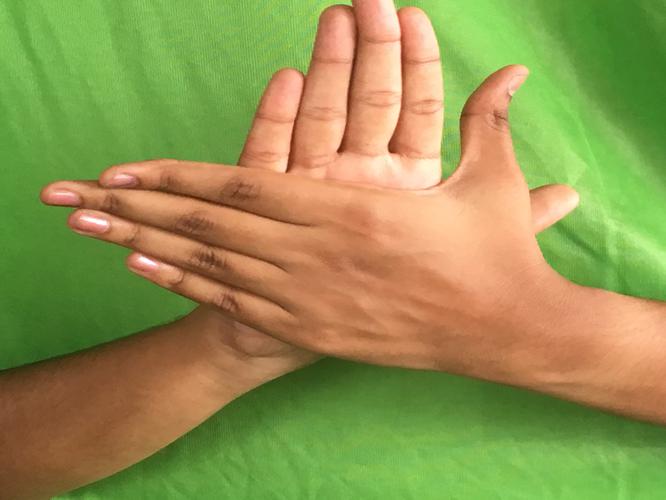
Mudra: Chakra
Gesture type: double_hand